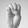
ASL letter: E